Editorial Haynes

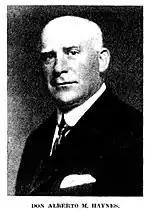
Alberto M. Haynes, founder of the company

Roots to the publishing company can be traced in a meeting between Alberto Haynes (an English immigrant to Argentina in 1887 who had worked at the Buenos Aires Western Railway) and Ricardo Claudio Magnussen, his professor at the Buenos Aires English High School. During that meeting Haynes agreed to buy Magnussen an old Minerva printing machine so he had the idea of publishing a magazine intended for a family audience. His wish was fulfilled when he released "El Consejero del Hogar" (then simply "El Hogar") in 1904. Published fortnightly, the magazine was not well received at first so Haynes gave it a new direction with a focus on the upper class. As a result, "El Hogar" showed customs and habits of the most traditional families of Argentina, including their trips, weddings, parties, and social events. This change of direction caused the magazine to be a total success, becoming the most sold magazine in the country so many people recognised themselves in the topics featured on it. "El Hogar" was also the first imprint to feature colors on its covers.